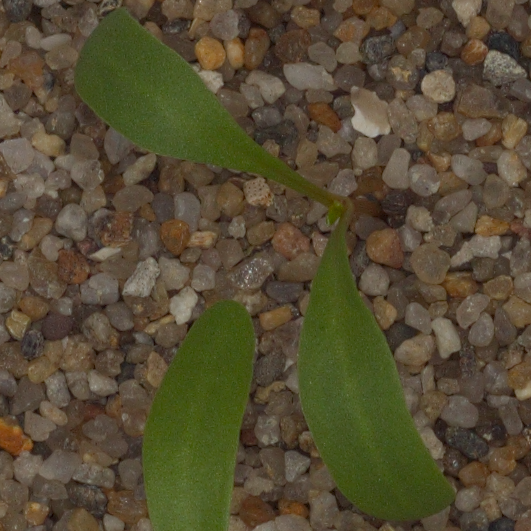
Label: sugar_beet